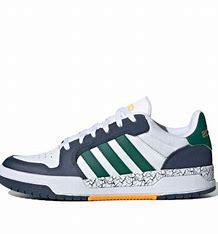
Brand: adidas
Model: neo Adidas NEO Entrap